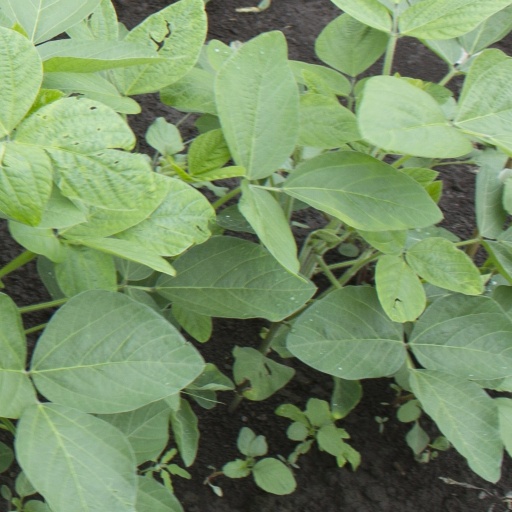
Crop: soybean